Sandilands tram stop

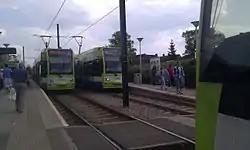
Trams waiting at Sandilands to reverse eastwards in 2011. Five years later, Tram 2551 (on the left) would be involved in a derailment in the area.

Early in the morning of 9 November 2016, seven people died and more than 50 were injured when a tram derailed and rolled over at Sandilands junction, southeast of the tram stop where two lines converge with a sharp bend, after having just passed through Sandilands Tunnel.